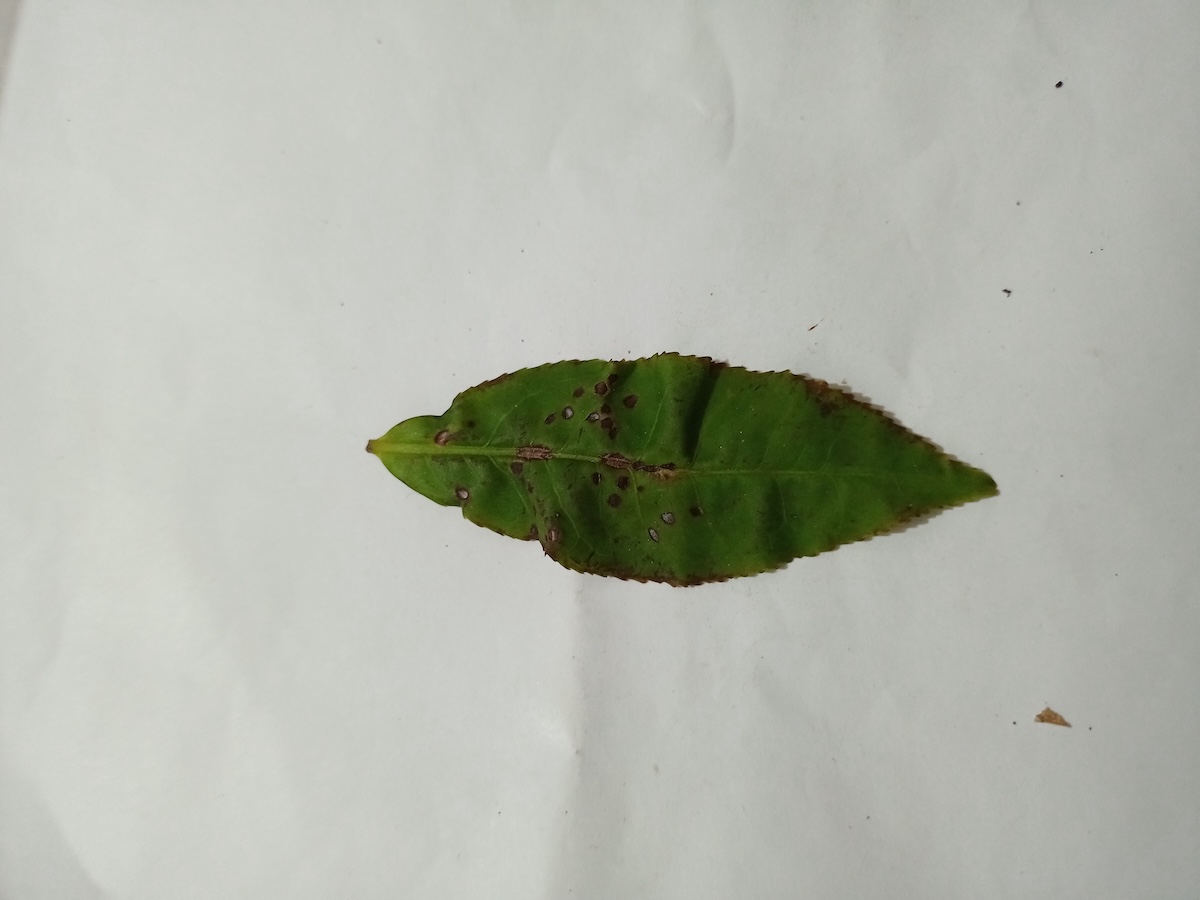
Label: Helopeltis